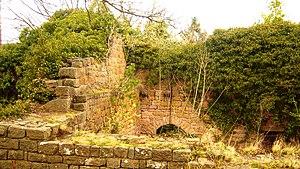
Une partie des ruines du Dagsbourg
Eguisheim est une commune française située dans le département du Haut-Rhin, en région Grand Est.
Cet article recense les monuments historiques de France classés en 1840, la première protection de ce type dans le pays.